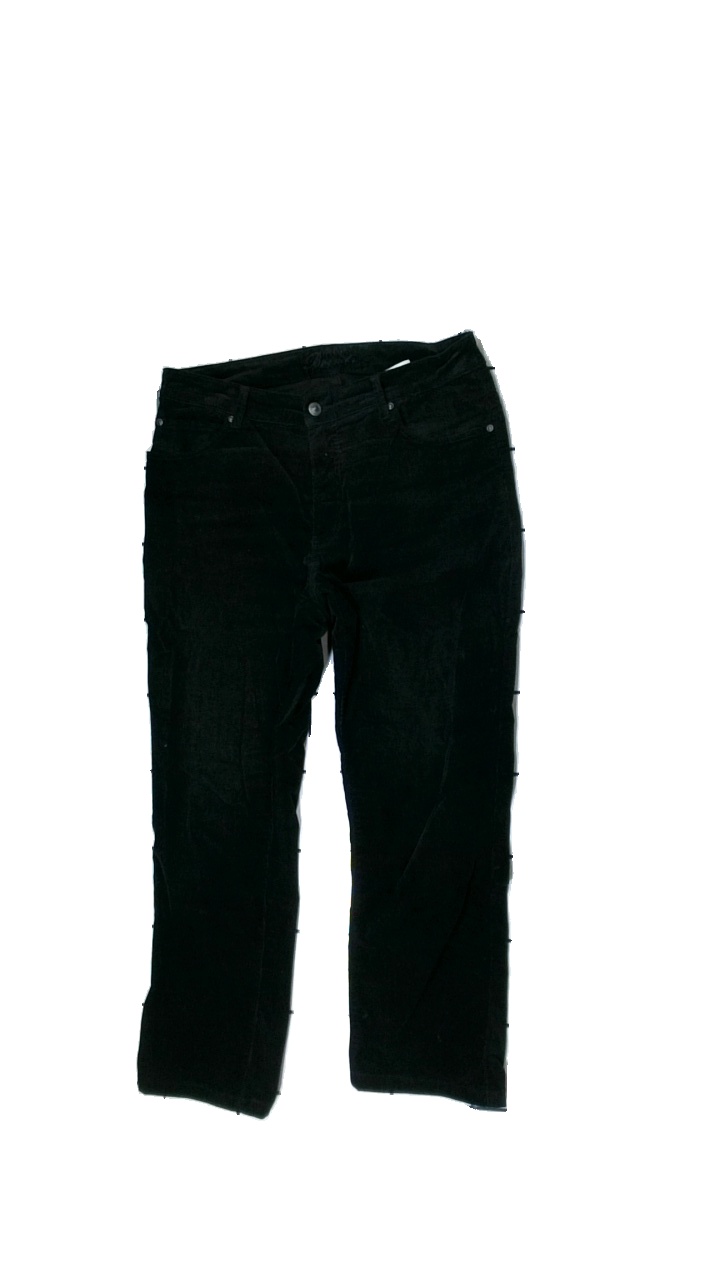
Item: Trousers (Ladies)
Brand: Brenda
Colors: Black
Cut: Regular
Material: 100% Cott
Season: All
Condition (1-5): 4
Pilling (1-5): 5
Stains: Minor
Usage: Reuse
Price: <50